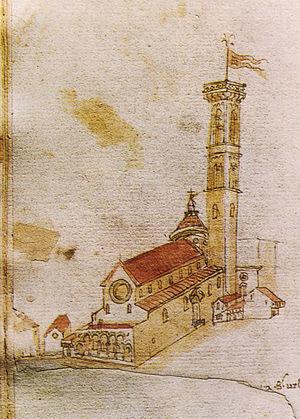
Représentation de San Lorenzo dans le Codice Rustici (manuscrit enluminé)